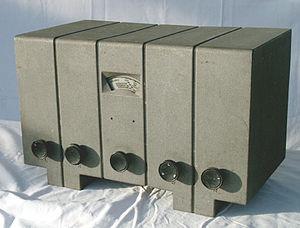
Le Volksempfänger ― litt. en français : récepteur du peuple — était un poste de radio allemand, conçu, à l’instigation de Joseph Goebbels, par Otto Griessing au sein de l’entreprise Seibt. L’appareil, sous le modèle VE301, fut présenté publiquement pour la première fois à l’occasion de l’exposition internationale de radiodiffusion à Berlin le 18 août 1933. Le boîtier en bakelite du VE301 avait été mis au point par Walter Maria Kersting. Le prix de vente prévu était de 76 Reichsmark pour la version de l’appareil fonctionnant sur le secteur, et de 65 RM pour celle alimentée par piles.